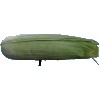
Label: Corn Husk 1